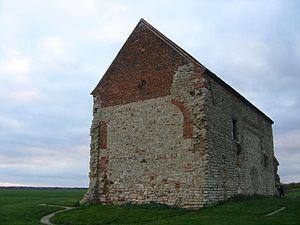
Sigeberht II, surnommé « le Bon » ou « le Béni », est roi d'Essex vers le milieu du VIIᵉ siècle. Il n'est quasiment connu que grâce à l'Histoire ecclésiastique du peuple anglais de Bède le Vénérable.